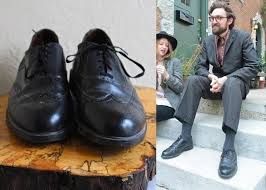
Label: Brogue